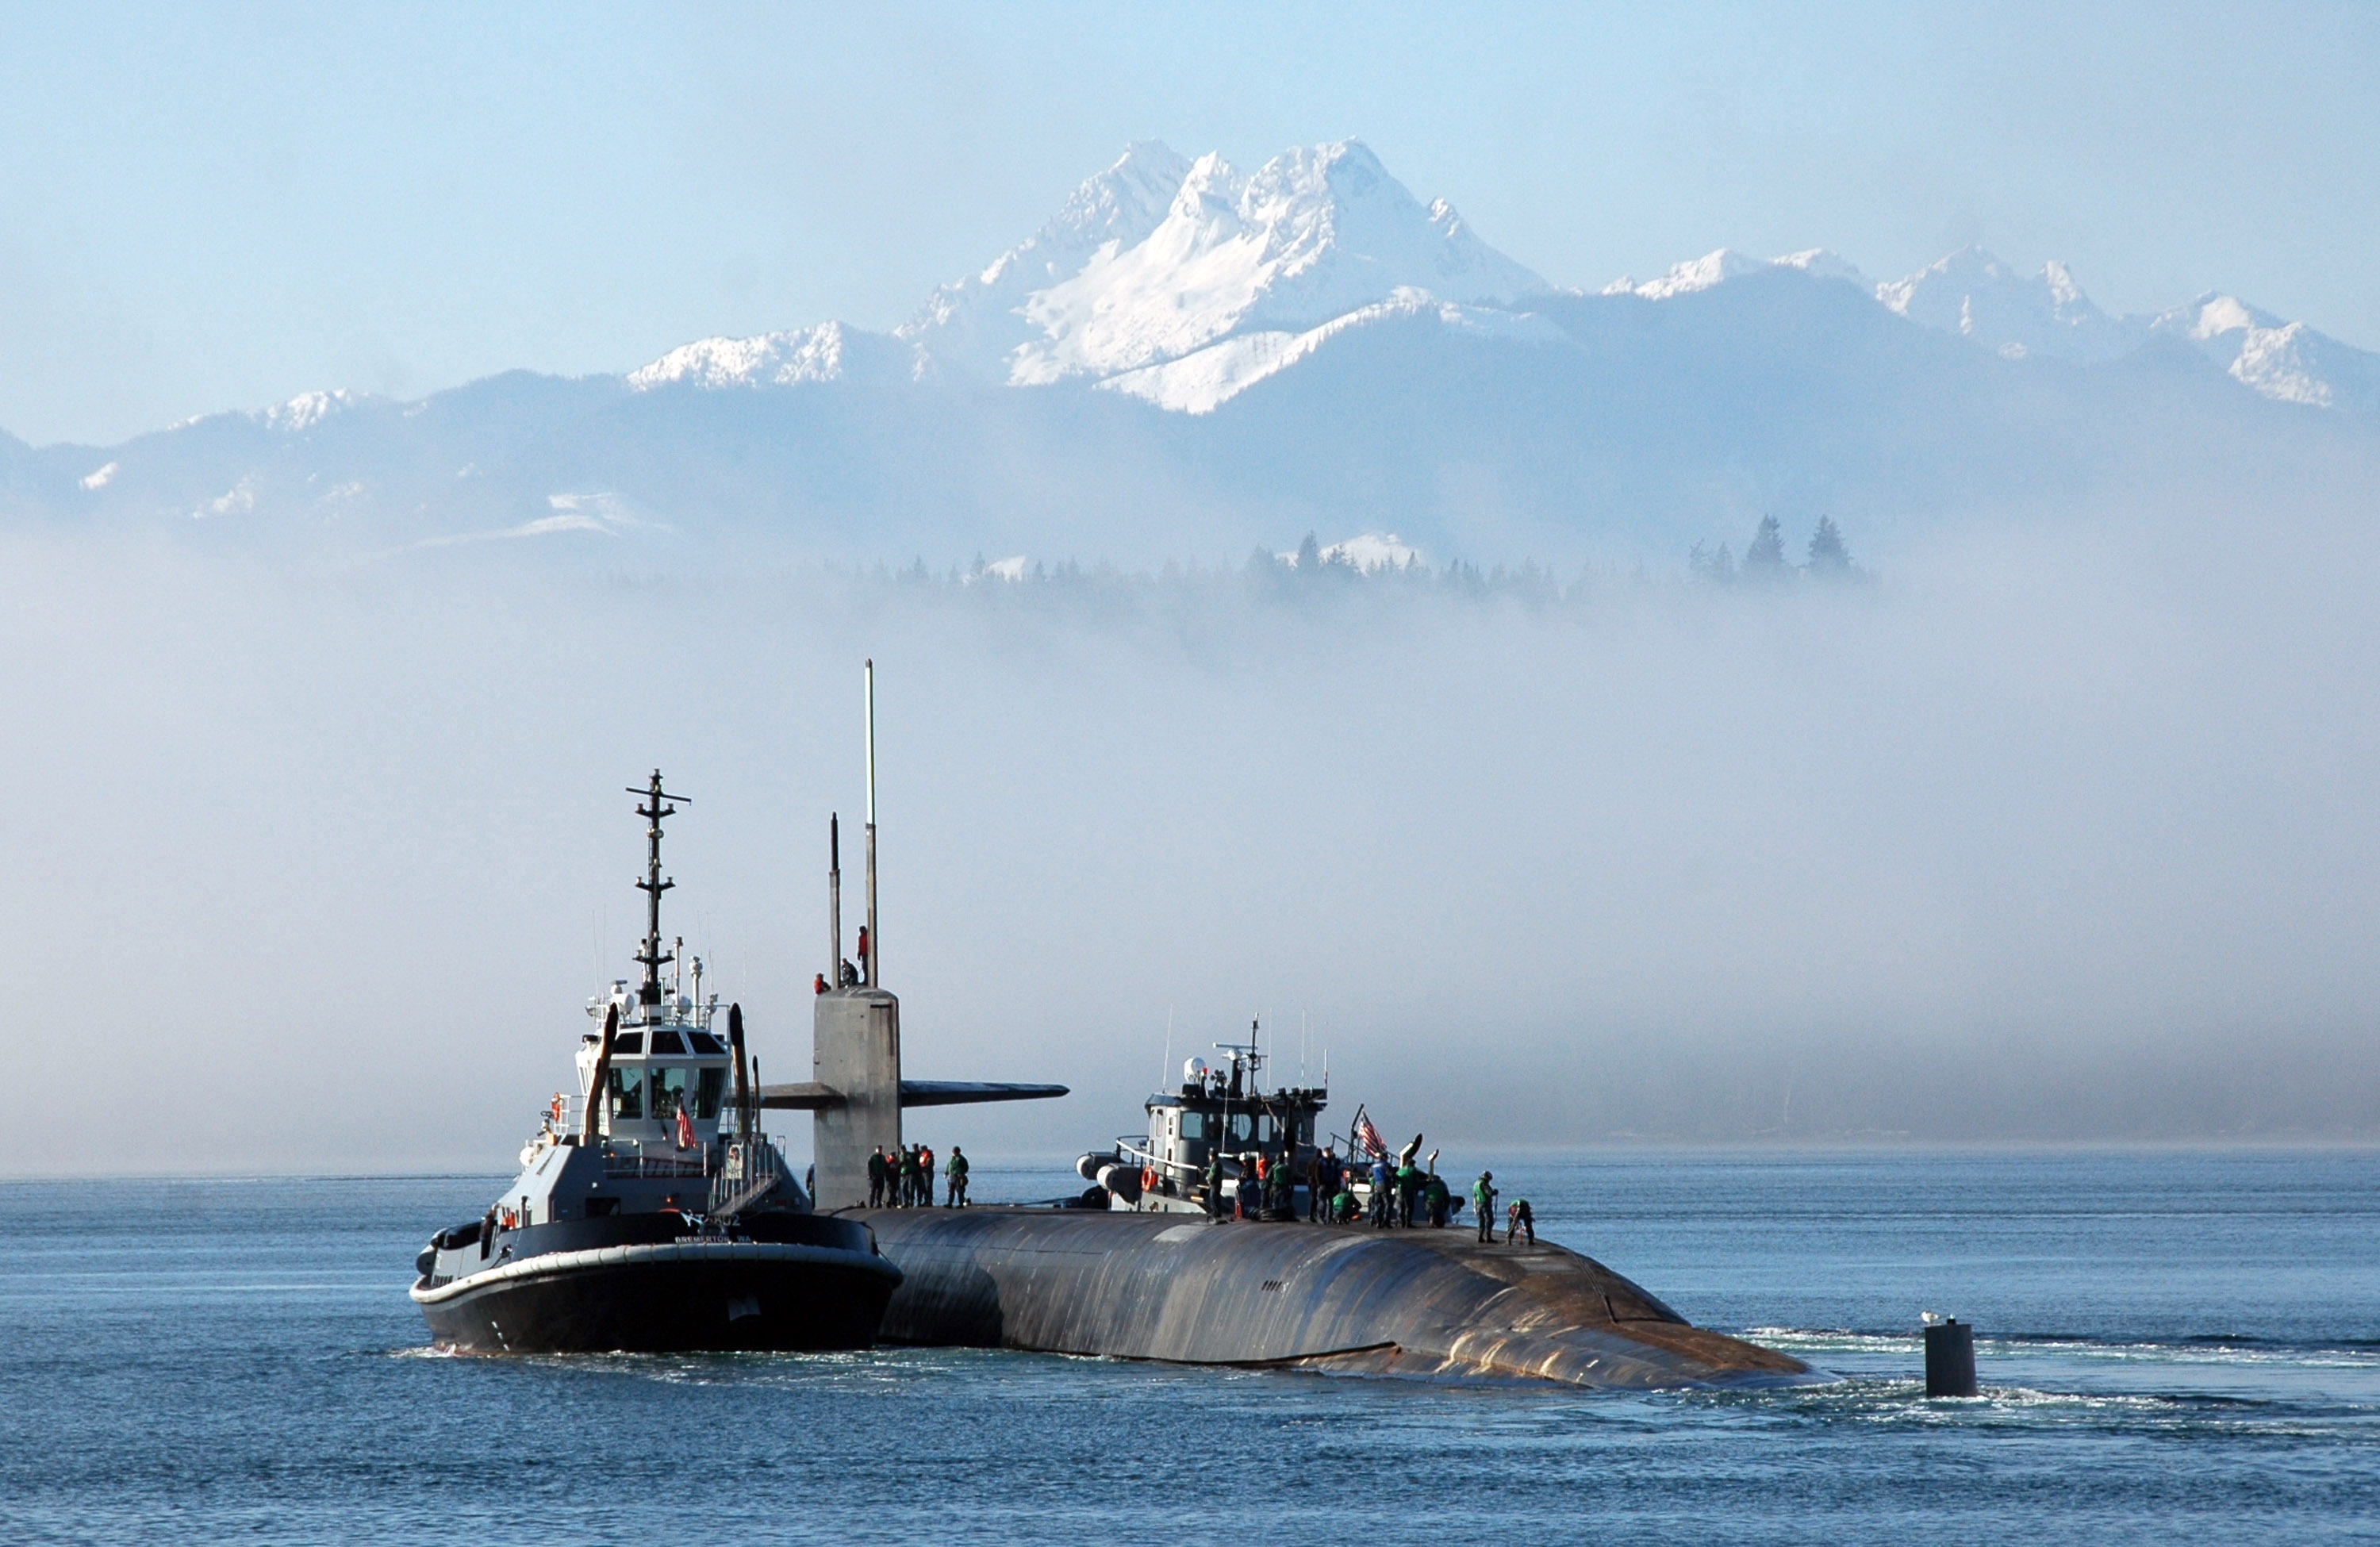
sea, water, nature, forest, ocean, snow, fog, boat, ship, foggy, military, vehicle, scenic, arctic, washington, trees, woods, outside, mountains, submarine, navy, tugboat, watercraft, frigate, bangor, destroyer, guided missile destroyer